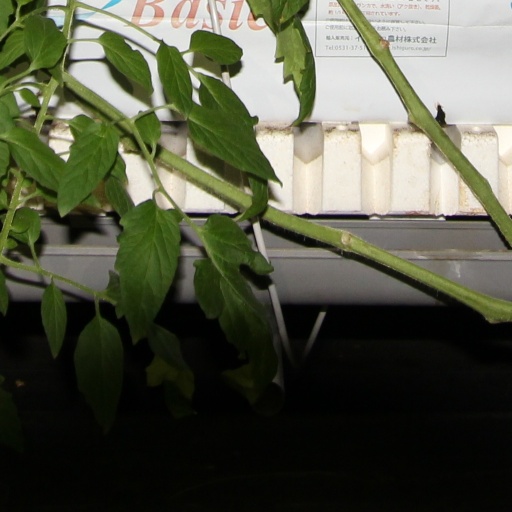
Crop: tomato